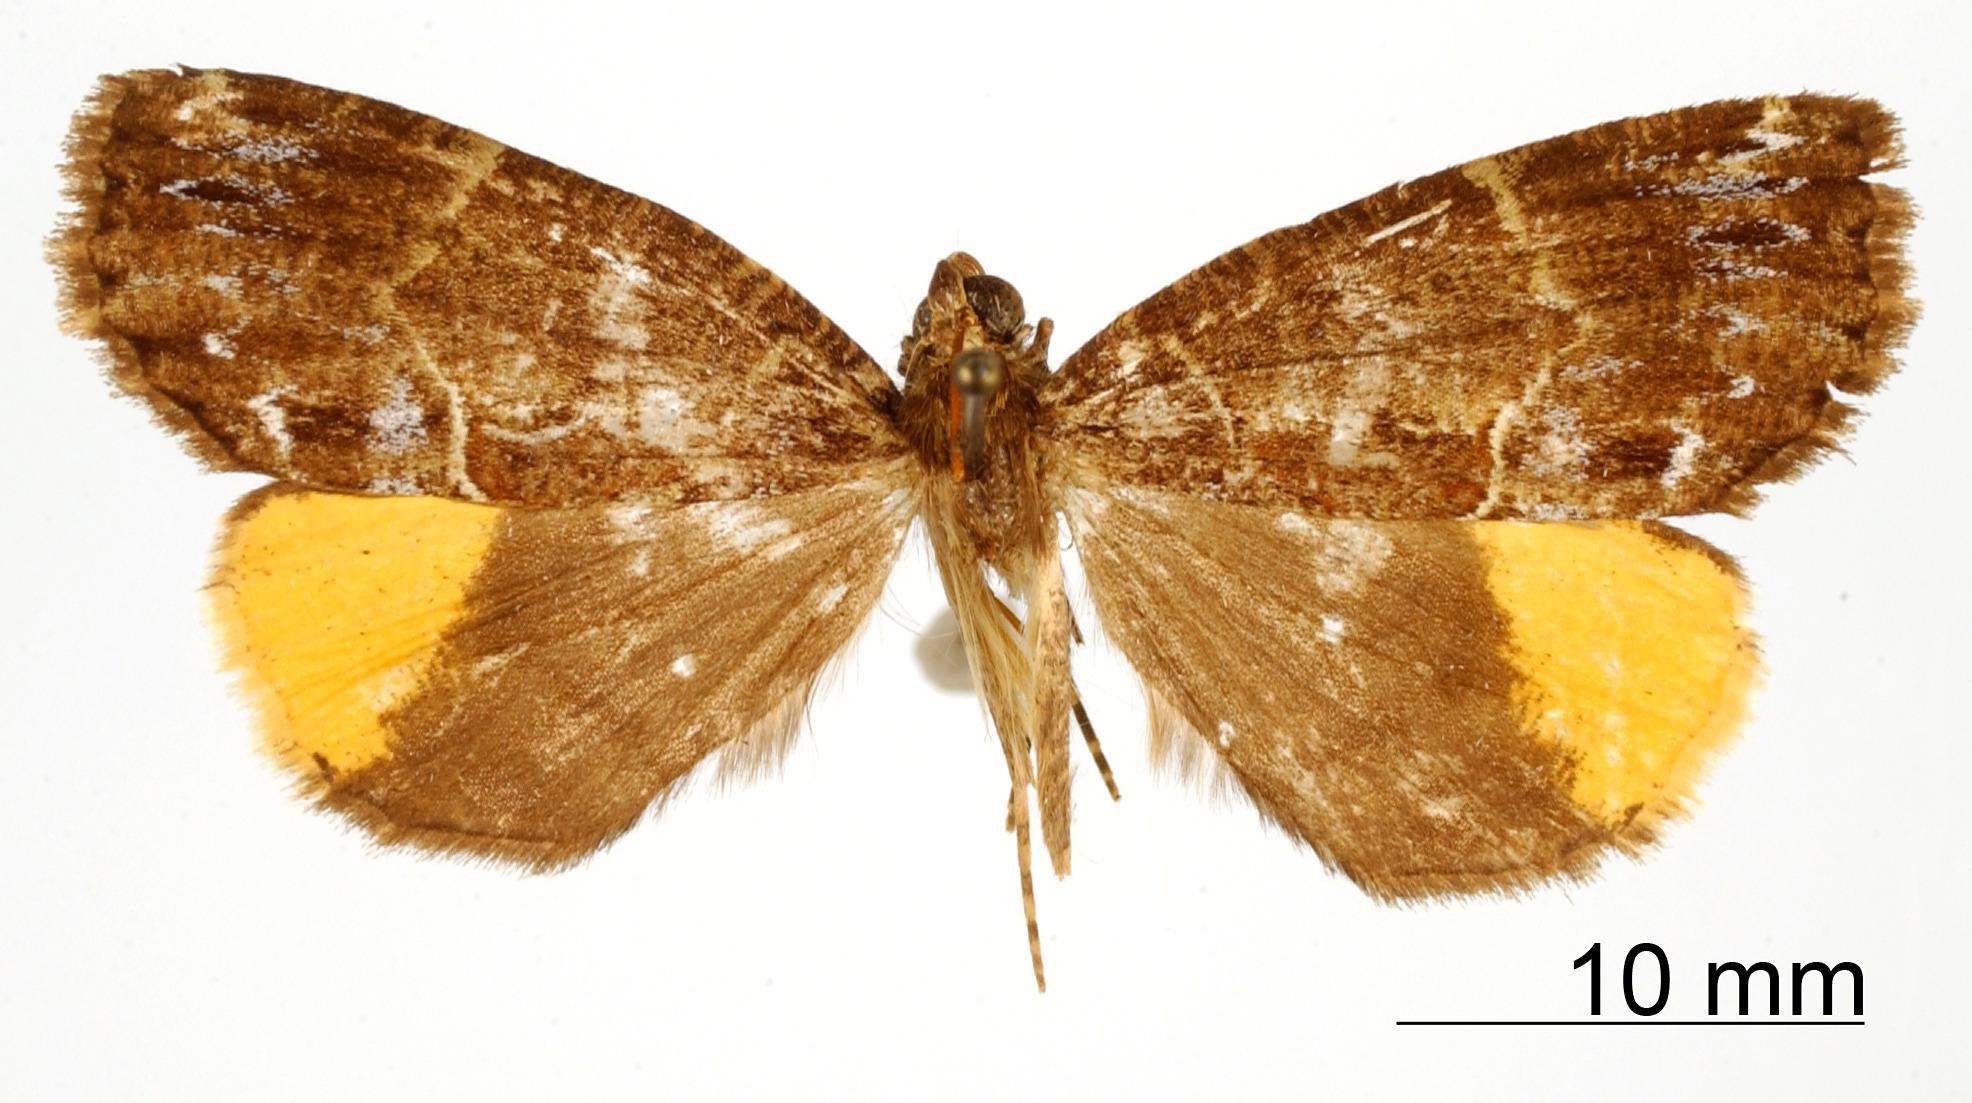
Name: Ischnopteris festa
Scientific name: Ischnopteris festa Dognin, 1912
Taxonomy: Animalia, Arthropoda, Insecta, Lepidoptera, Geometridae, Ennominae
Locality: Rio Toche, Quindin, Colombia, Colombia